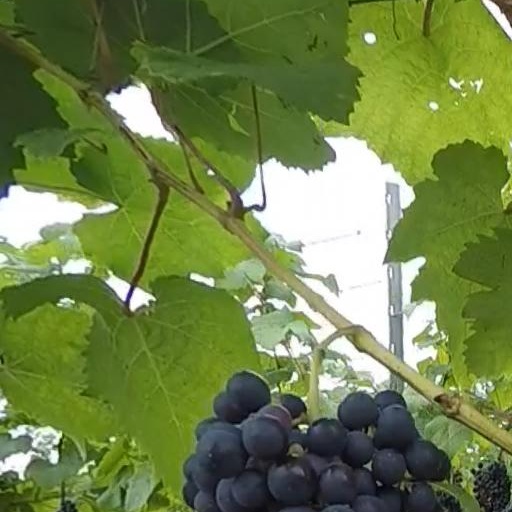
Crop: grape